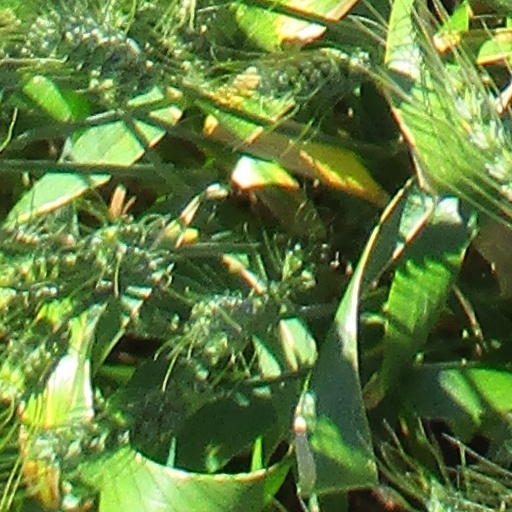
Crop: wheat